Grey Cup

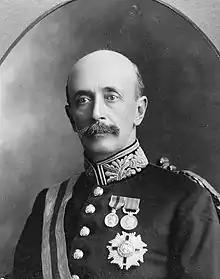
Upper body of a bald man with a large moustache. He is in a military uniform with several medals pinned to his left chest.

While the Stanley Cup was created in 1893 as the Canadian amateur hockey championship, professional teams were openly competing for the trophy by 1907. Albert Grey, 4th Earl Grey, the Governor General of Canada, planned to donate a new trophy to serve as the senior amateur championship; however, Sir Montague Allan donated the Allan Cup before he could finalize his plans. Grey instead offered an award for the Canadian amateur rugby football championship beginning in 1909. He initially failed to follow through on his offer; the trophy was not ordered until two weeks prior to the first championship game.